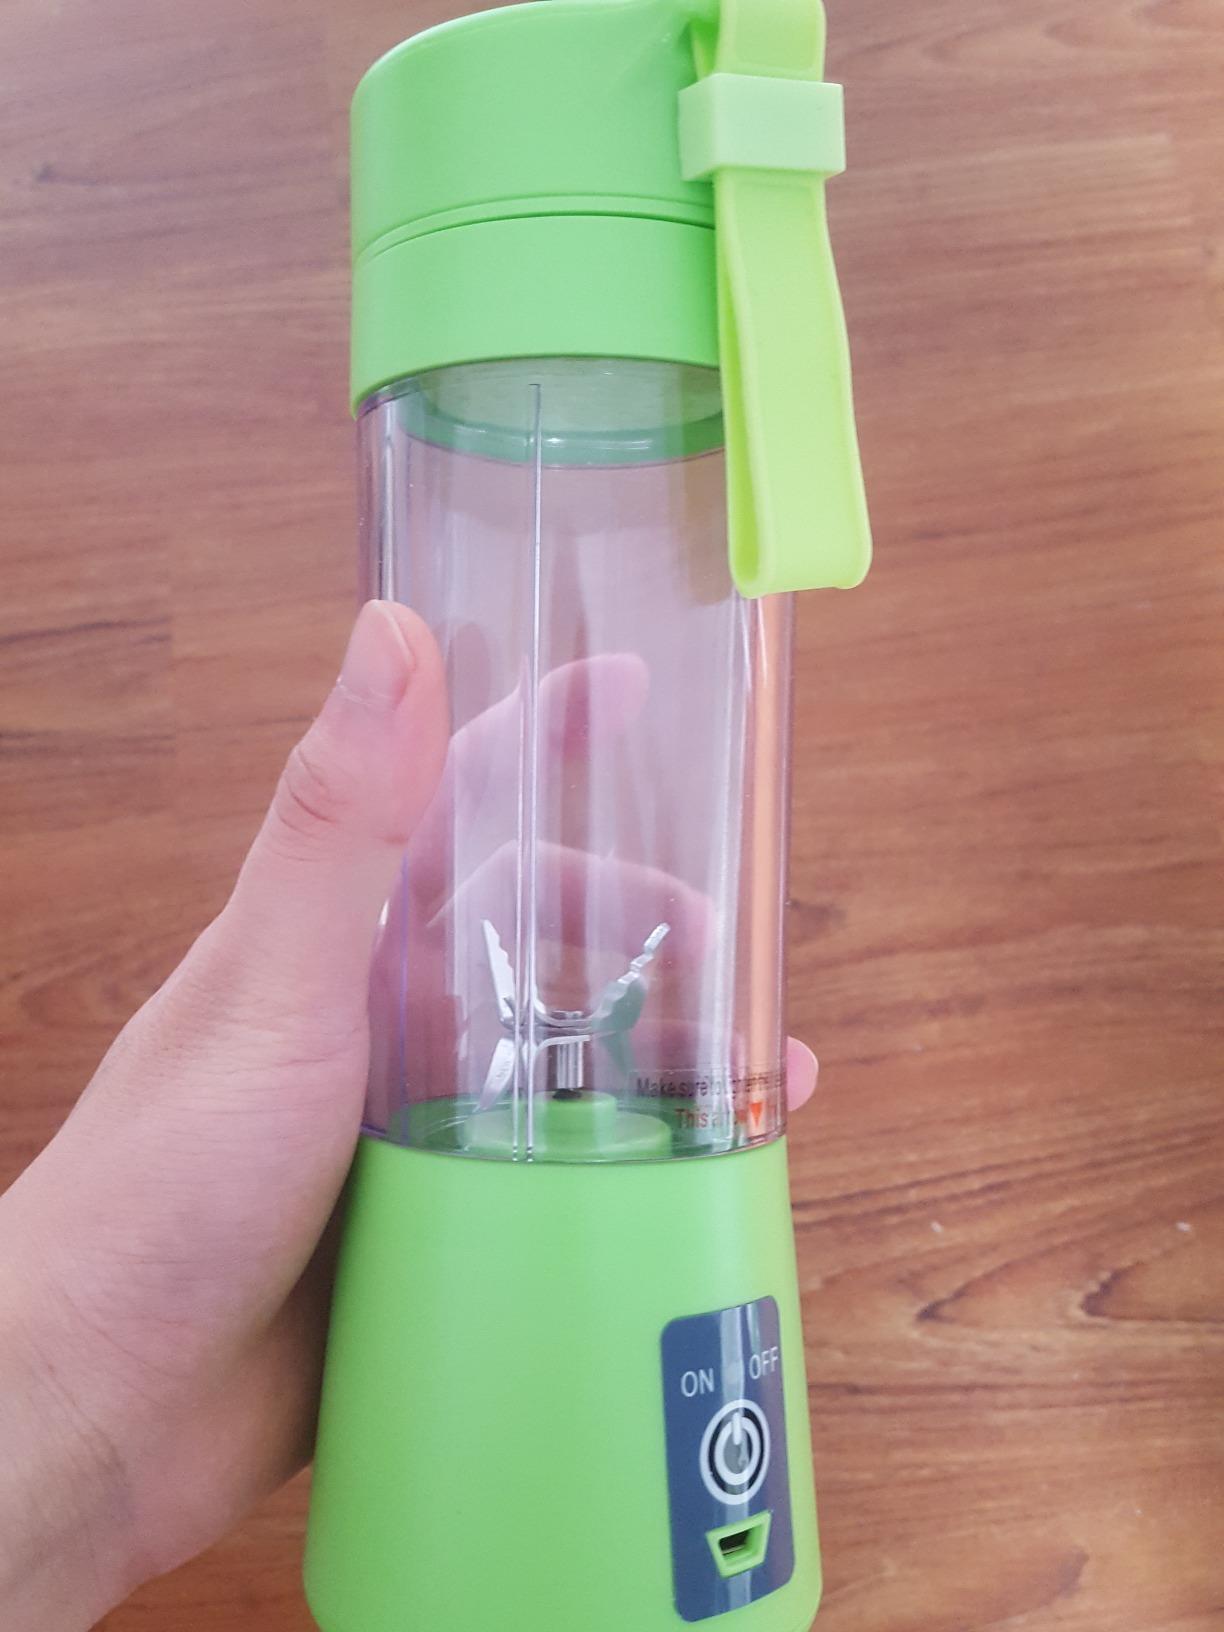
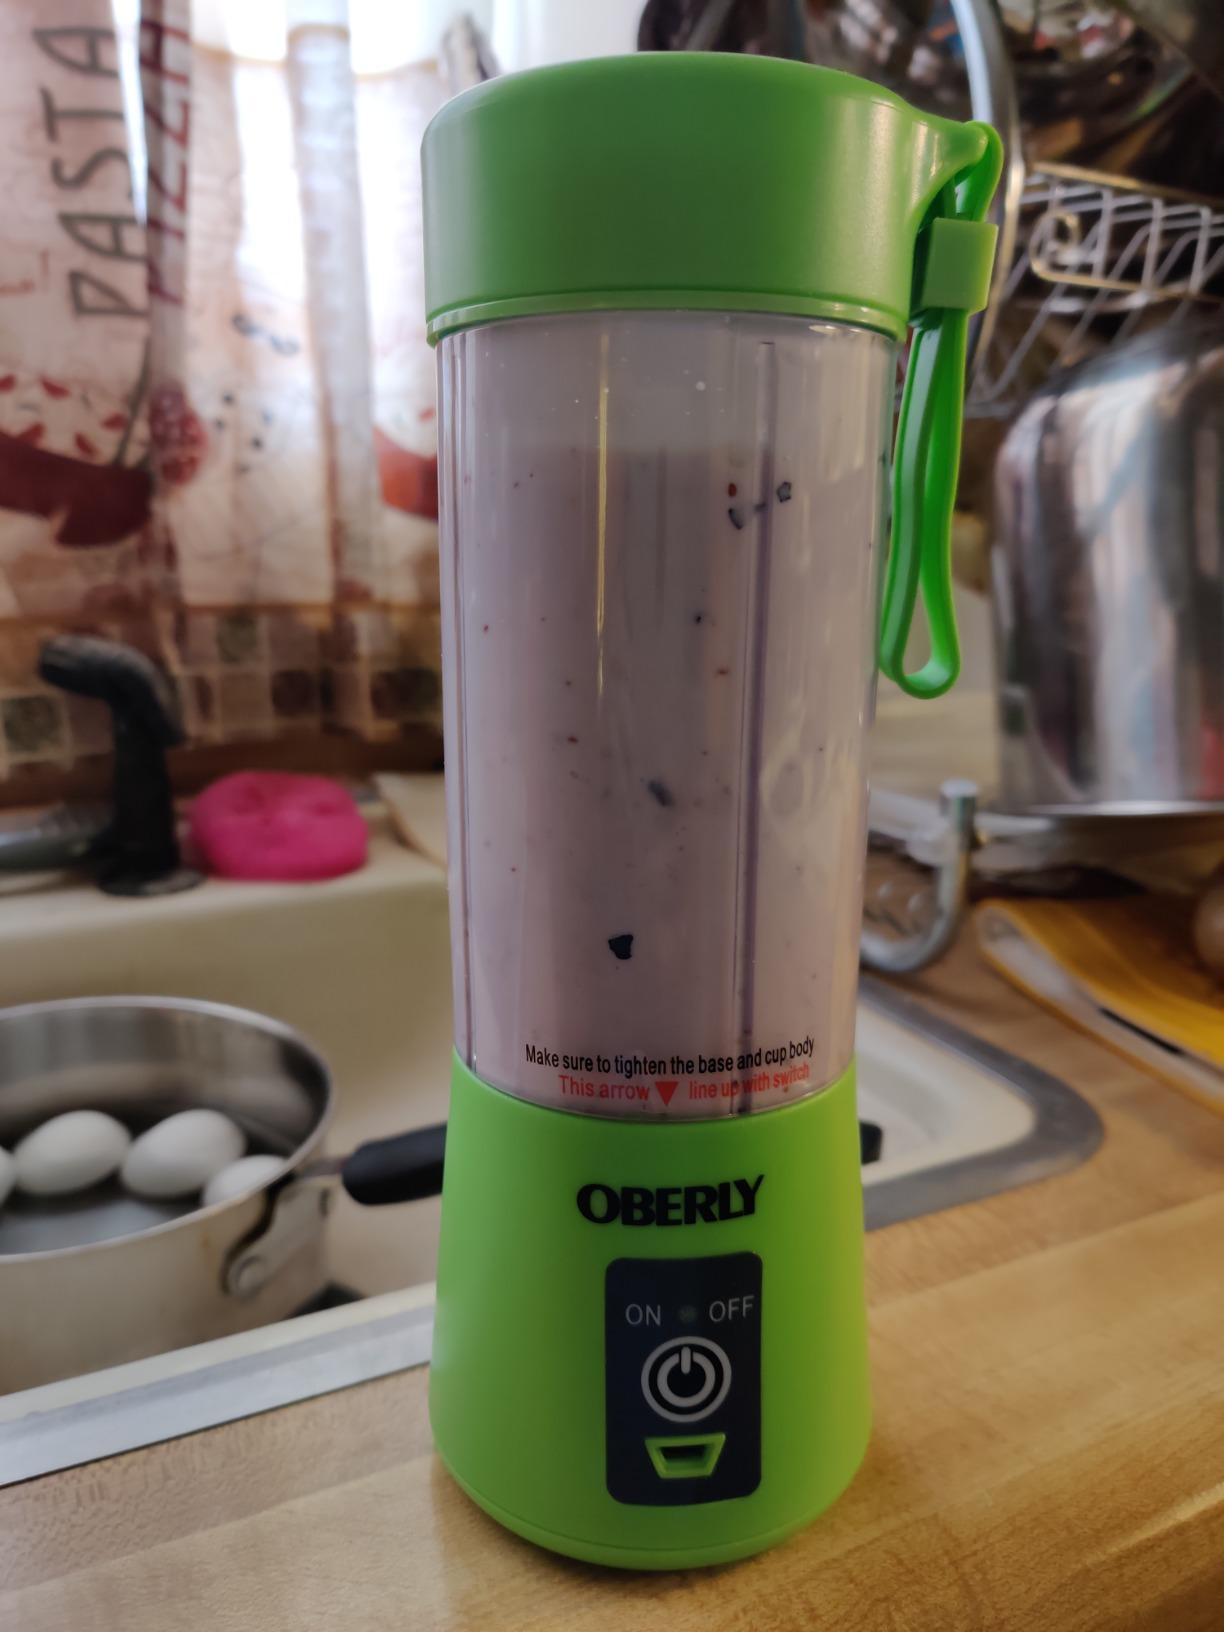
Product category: items_blender
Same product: no